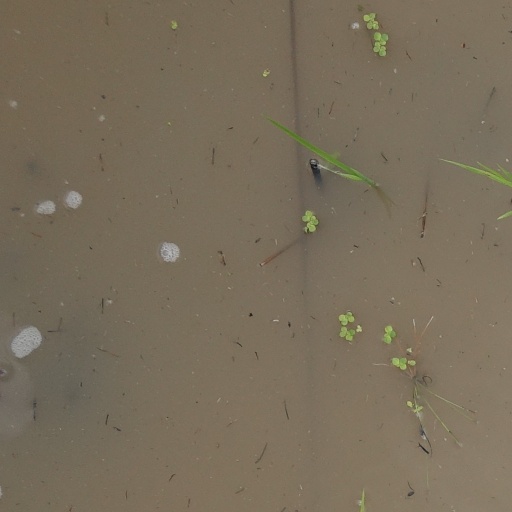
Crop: rice